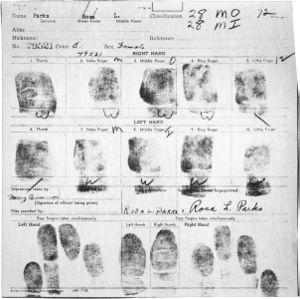
Le boycott des bus de Montgomery est une campagne politique et sociale entamée en 1955 à Montgomery, dans l'État américain de l'Alabama, pour s'opposer à la politique municipale de ségrégation raciale dans les transports publics. Le déclencheur est l'arrestation de Rosa Parks, femme afro-américaine qui refuse de céder sa place d'autobus à un passager blanc comme elle était tenue de le faire selon la législation en vigueur de l'époque. Ce boycott est l'un des événements majeurs du mouvement américain des droits civiques. Il se déroule du 5 décembre 1955 au 21 décembre 1956 et aboutit à une décision de la Cour suprême déclarant anticonstitutionnelles les lois de l'Alabama imposant la ségrégation raciale dans les bus.